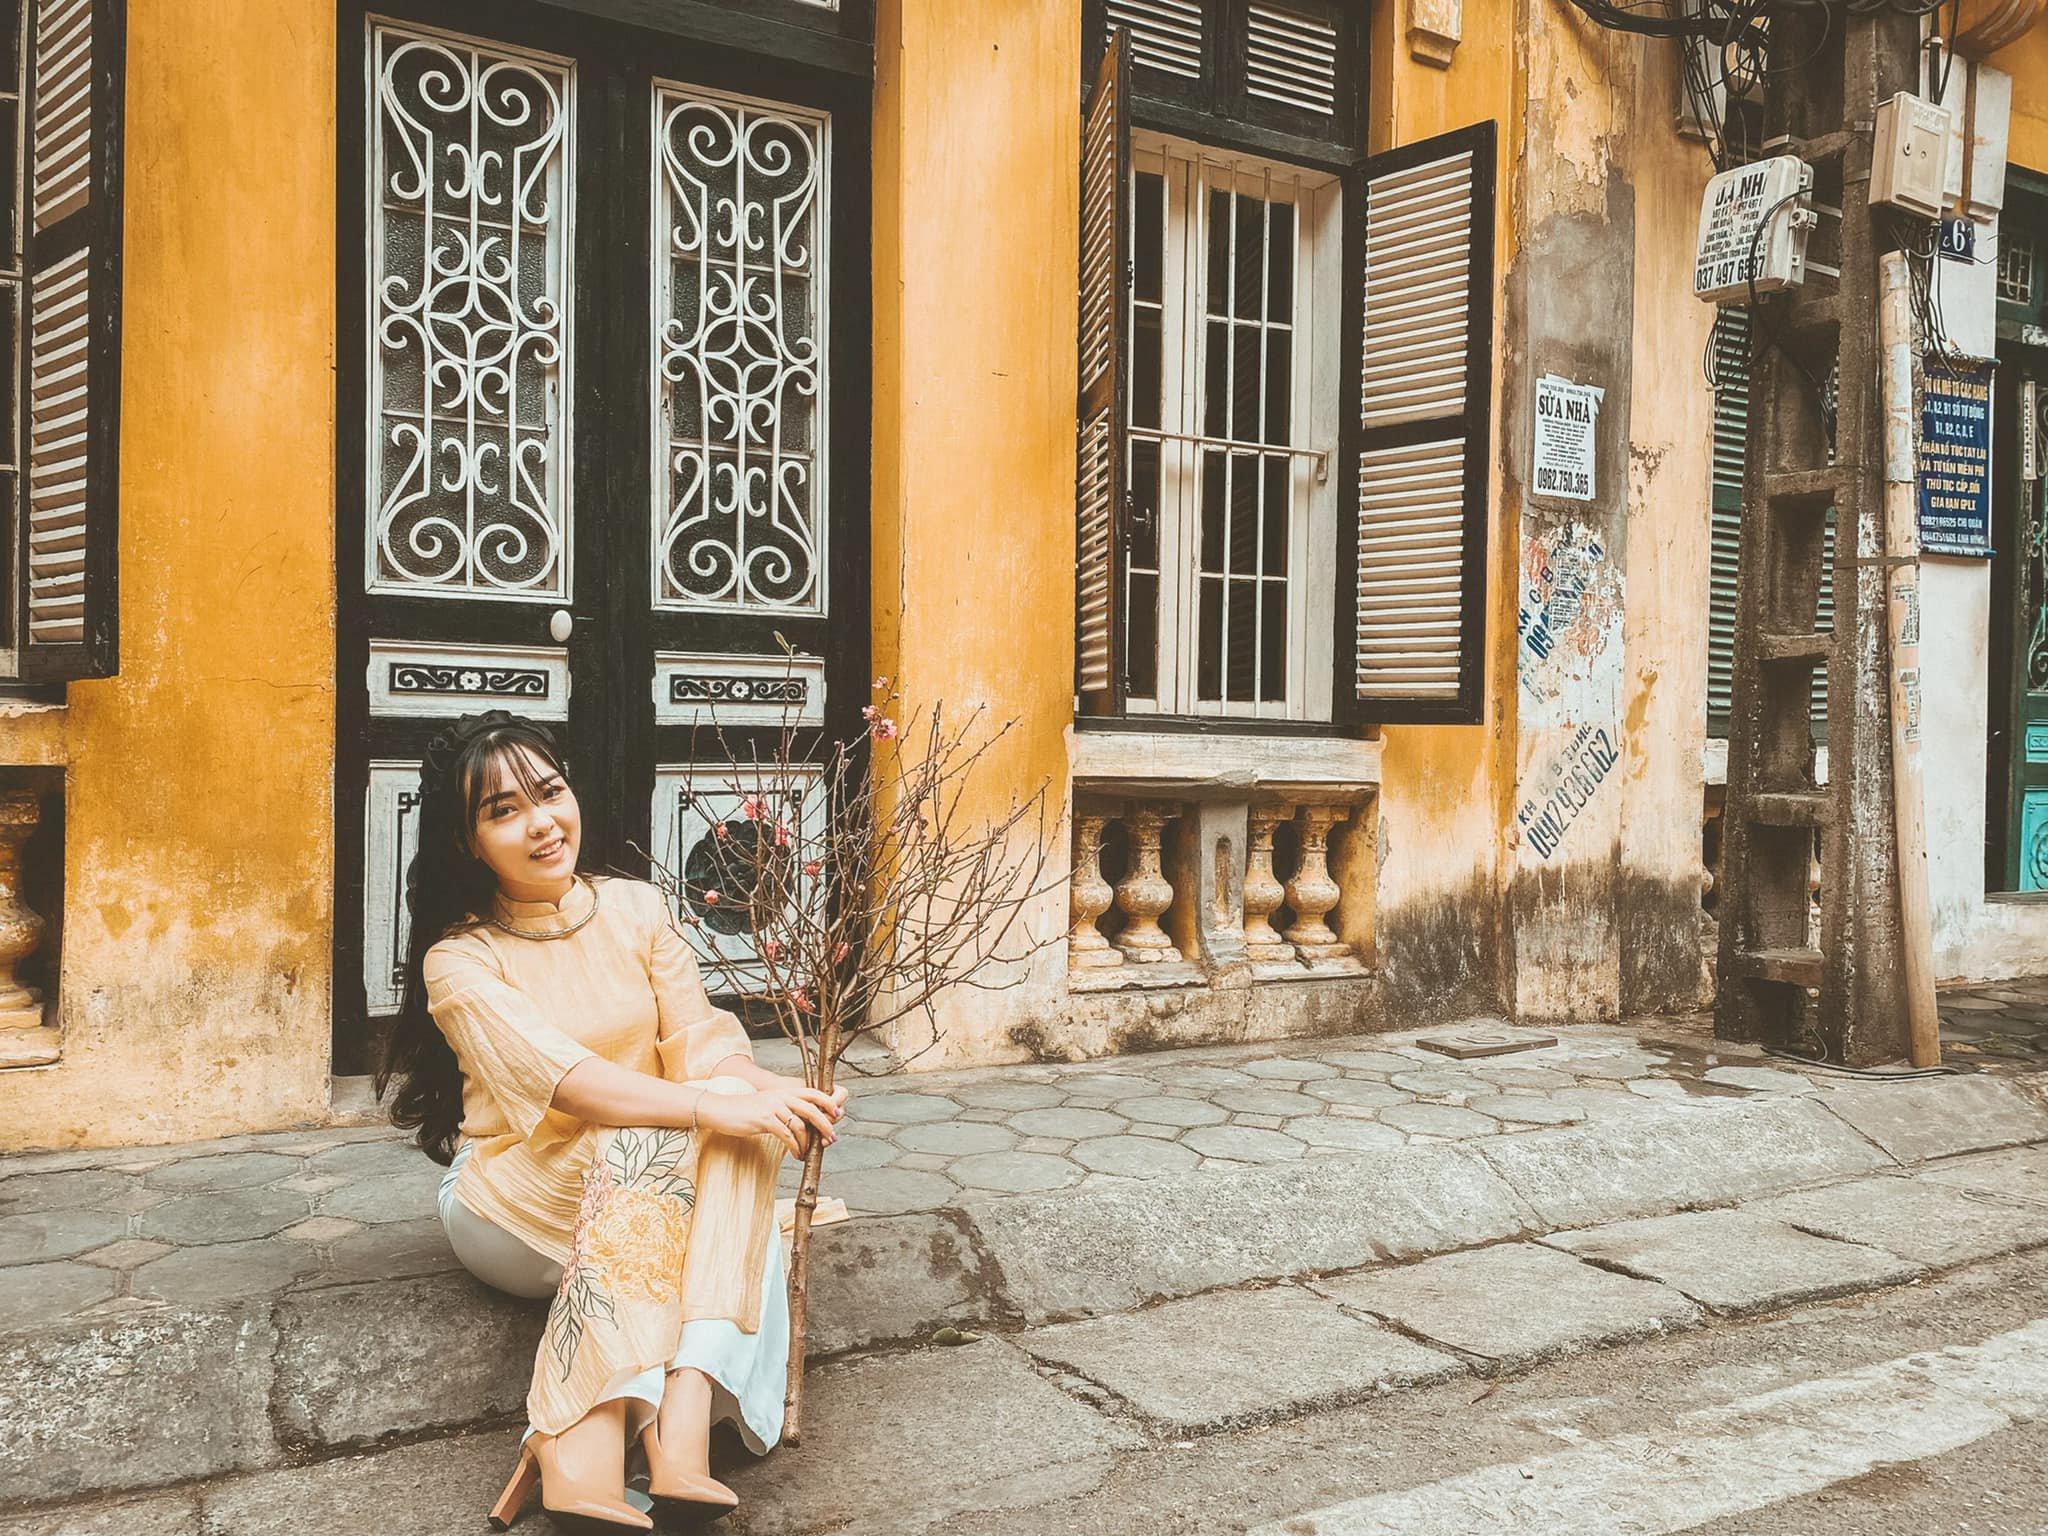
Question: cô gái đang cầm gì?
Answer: cô gái đang cầm nhánh hoa đào